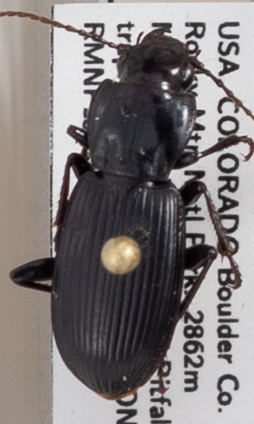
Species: Pterostichus protractus
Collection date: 2022-06-21
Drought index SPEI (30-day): -0.244
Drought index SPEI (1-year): -1.118
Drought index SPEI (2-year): -1.19